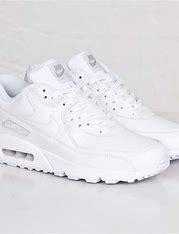
Brand: Nike
Model: Air Max 90 Leather